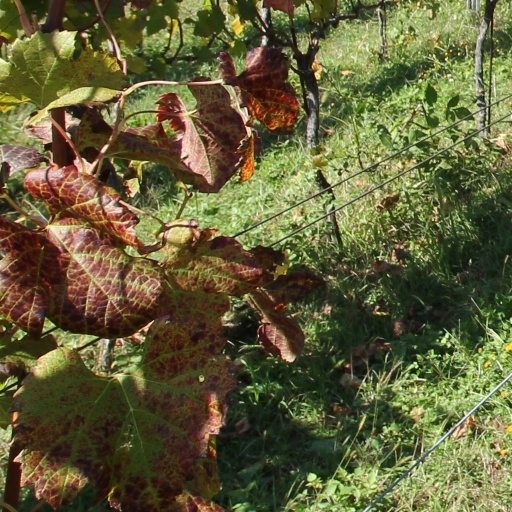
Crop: grape